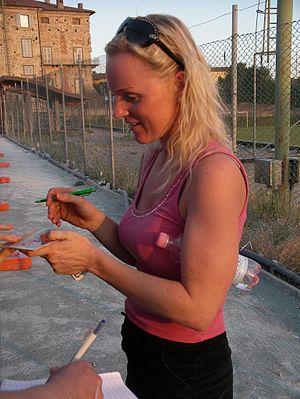
Theatre of Tragedy est un groupe de metal gothique norvégien, originaire de Stavanger, formé en 1993. Il est généralement considéré comme l'un des groupes phares et précurseurs du metal gothique, et à un niveau plus général, de la vague de metal atmosphérique à voix féminine à la fin des années 1990.